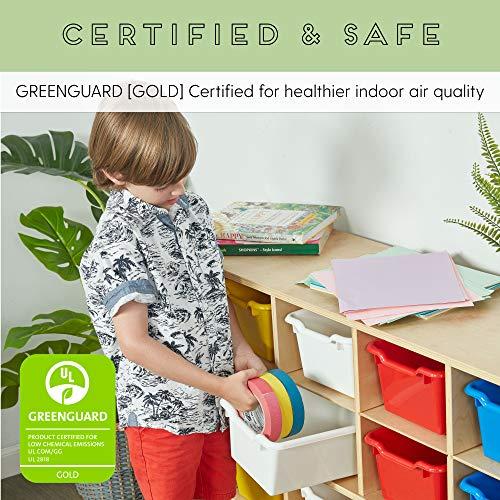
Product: ECR4Kids Birch 25 Cubbie Tray Cabinet with Scoop Front Bins, Clear
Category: Office Products | Office & School Supplies | Education & Crafts | Classroom Furniture | Cubbies
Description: Organize Your Space — durable birch hardwood storage cabinet with 25 compartments provides plenty of storage space.
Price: $313.25
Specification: Product Dimensions:         48 x 13 x 36 inches ; 39 pounds    |Shipping Weight: 39 pounds (View shipping rates and policies)|ASIN: B001E1E5V4|Item model number: ELR-0427-CL|    #183    in Toy Chests & Organizers    |    #22    in Cubbies